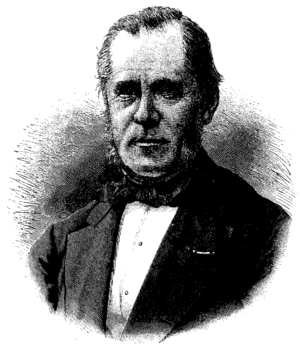
Julius Thomsen
Den danske kemiker Hans Peter Jørgen Julius Thomsen (1826–1909), stik af Hans Peter Hansen (1829–1899)
Hans Peter Jürgen Julius Thomsen var en dansk kemiker, der er international berømt som den ene af opdagerne af Thomsen-Berthelot-princippet.